Sangai

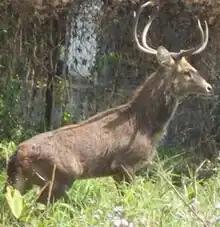
Sangai ("Rucervus eldii eldii")

Sangai feed on a variety of water living plants, grasses, herbaceous plants, and shoots. "Zizania latifolia", "Tripidium bengalense", "Erianthus procerus", "Erianthus ravennae", etc. are the favorite food plants of sangai. Feeding behavior of sangai can be easily seen over new shoots on freshly cut fire line area. It exhibits a bimodal activity pattern. Sangai starts grazing usually early morning approximately 4:30 am and generally continue up to 8:00 am. On cloudy morning the period may extend to 10:00 am. In the evening it starts at 3:00 pm and continue up to 6:00 pm. After feeding it takes rest. During day time it rests under thick and tall reeds and grasses. At night some of them even rest on the hillocks.